EJP County Line Bridge

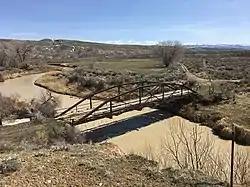

The EJP County Line Bridge is a Camelback pony truss bridge located near Hyattville, Wyoming, which carries Big Horn County Road CN9-60 across the Nowood River. The bridge was built in 1917 by the Monarch Engineering Company. As the bridge was originally thought to connect Big Horn and Washakie Counties, the two counties split the cost of the bridge, with each paying for one abutment and the two splitting the cost of the superstructure; this is the only recorded case of two Wyoming counties purchasing a bridge in such a way. Further surveys determined that the bridge is actually located entirely within Big Horn County. At long, the bridge is the longest Camelback truss bridge in Wyoming.